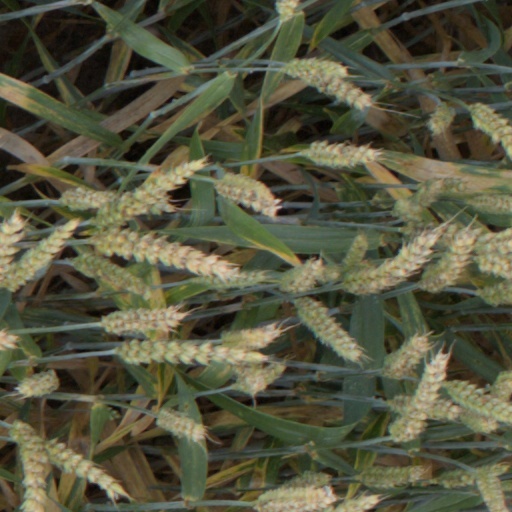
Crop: wheat